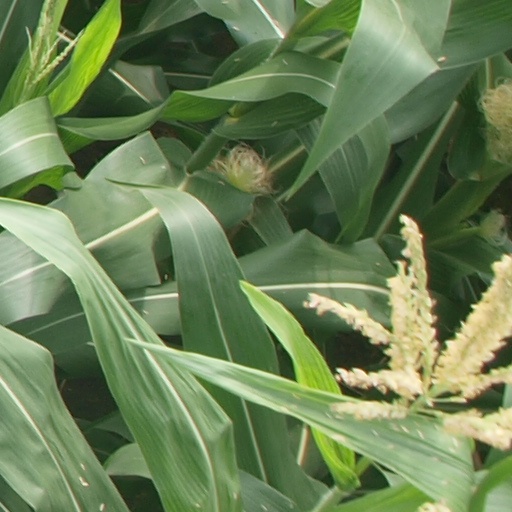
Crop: maize; corn